Slave marriages in the United States

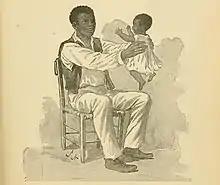
Illustration of "Uncle Tom and his baby" from "Uncle Tom's Cabin", by Harriet Beecher Stowe

According to the law ("partus sequitur ventrem"), children born to an enslaved woman were the property of her slaver. In many jurisdictions, once enslaved people in long-term relationships were emancipated or manumitted, their marriages were recorded, and their children were deemed legitimate.